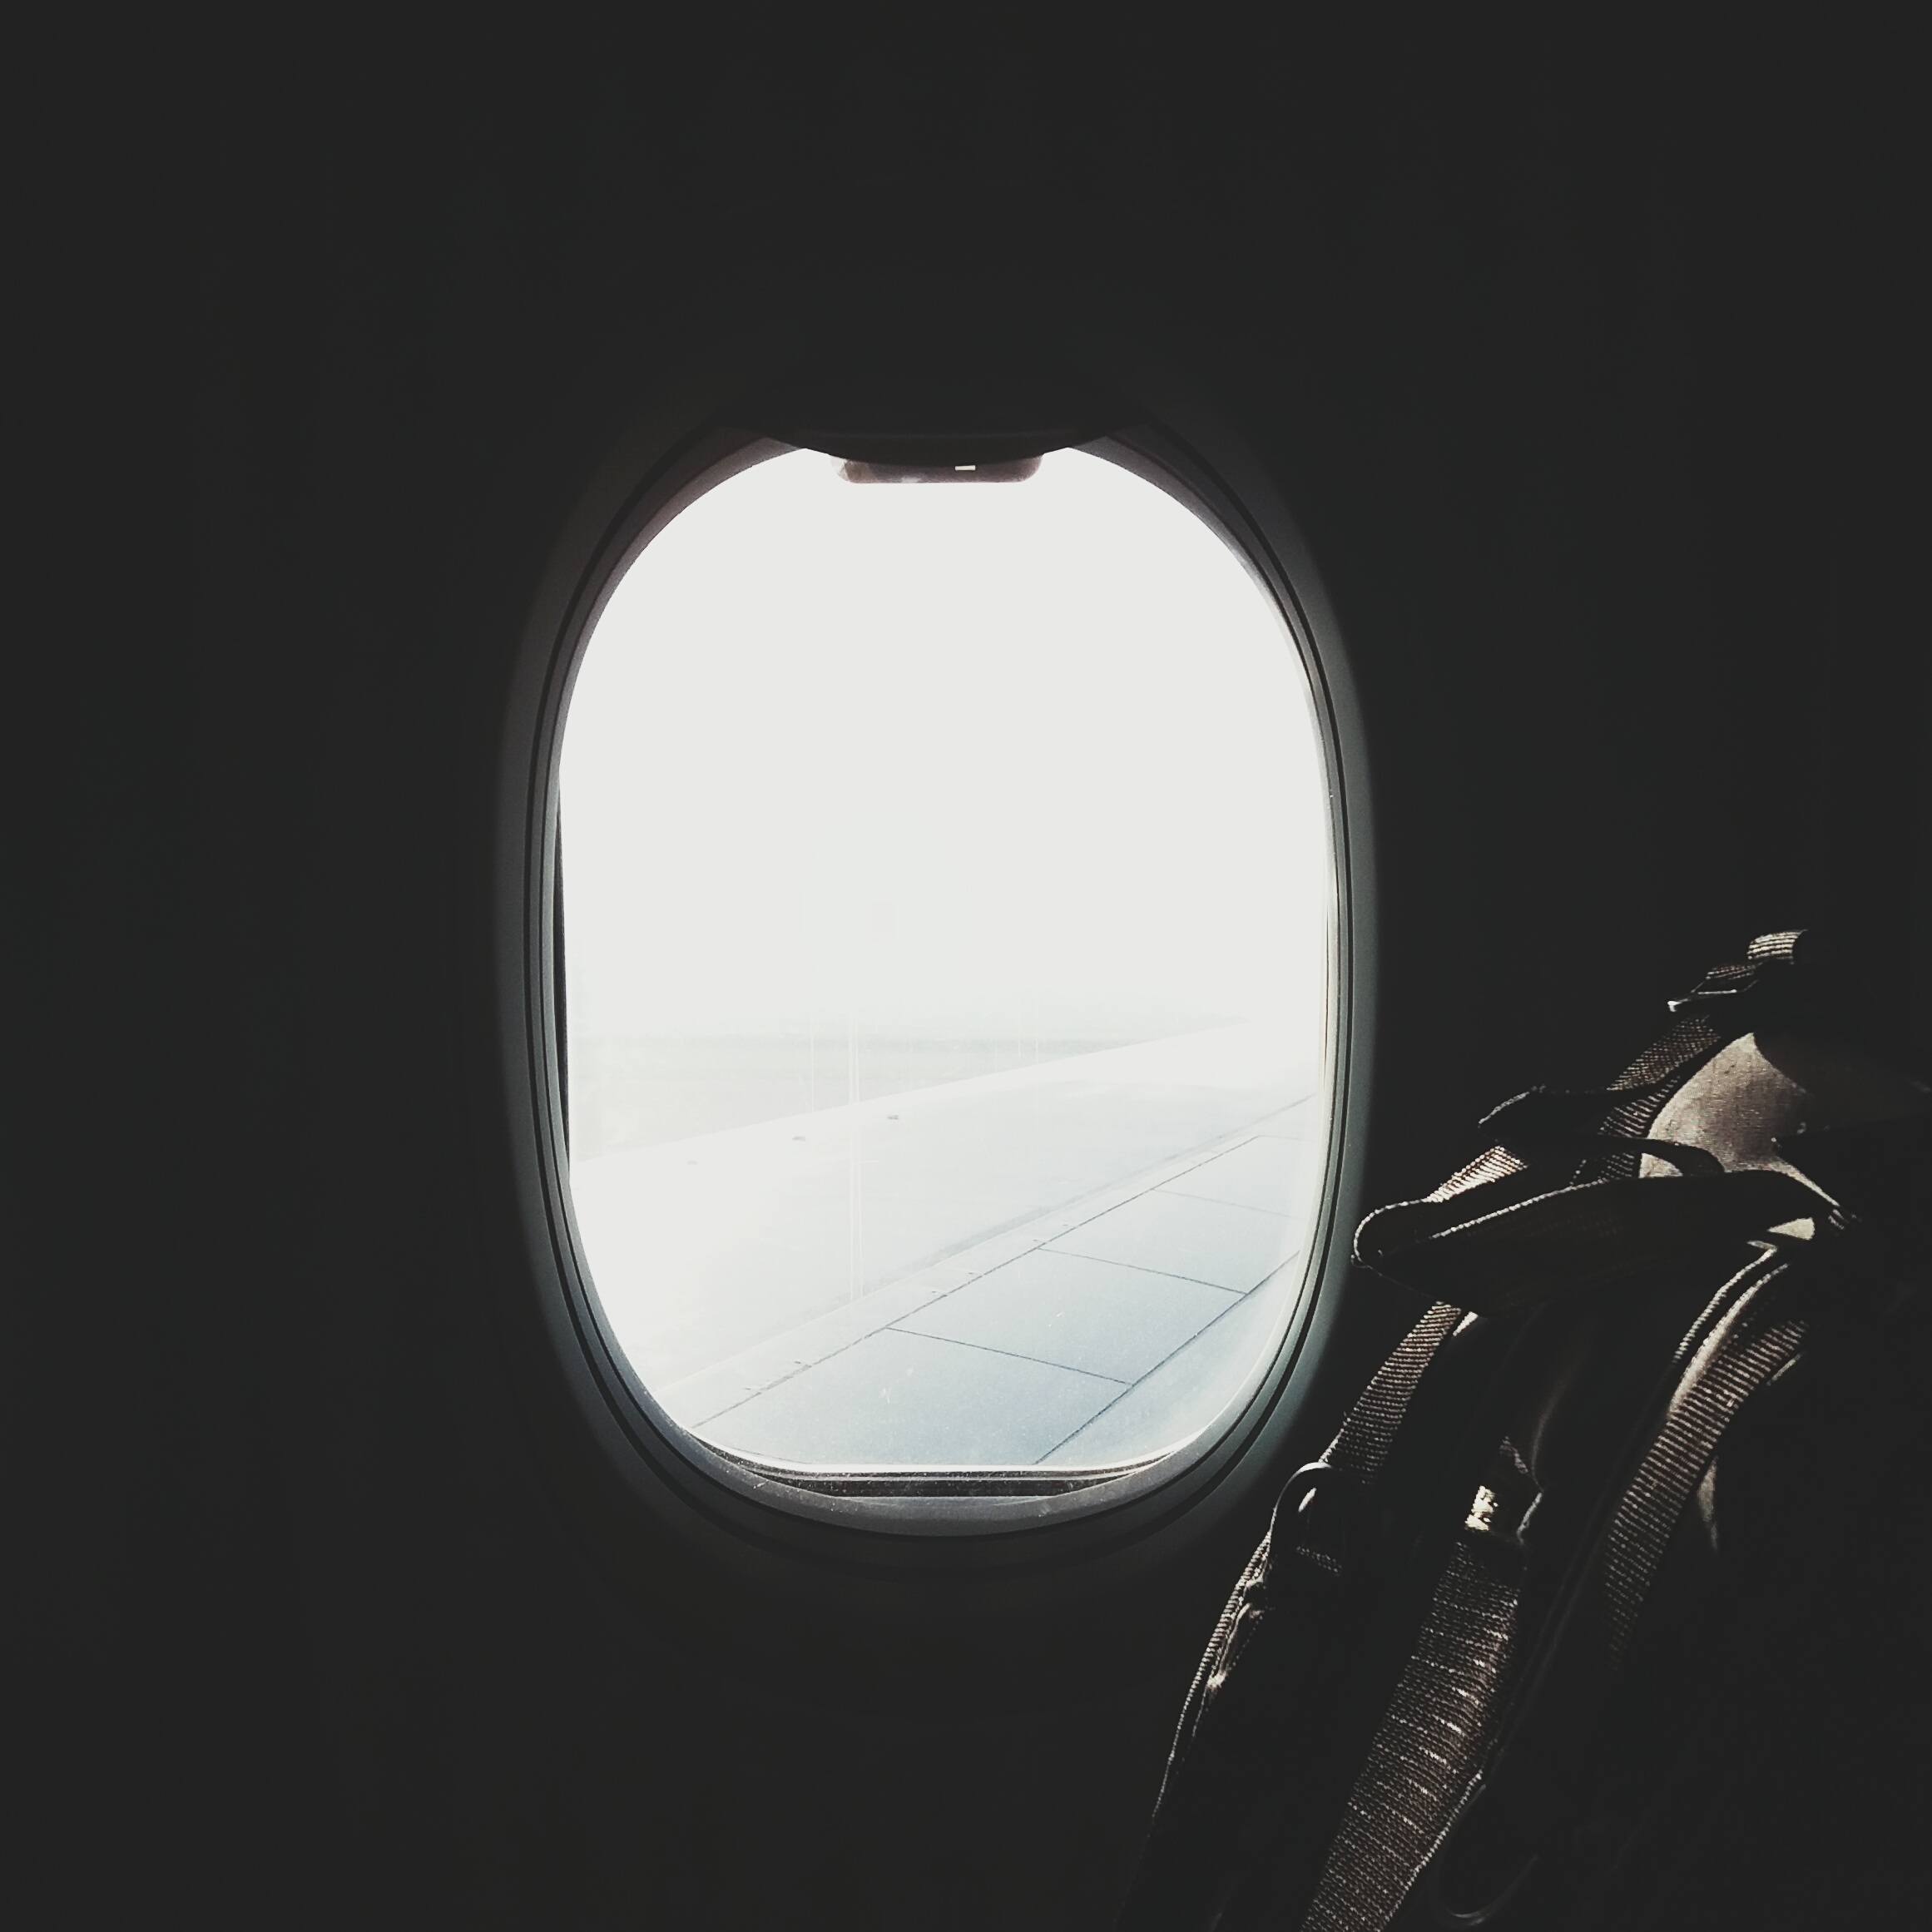
light, black and white, white, window, glass, black, lighting, circle, glasses, shape, monochrome photography